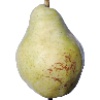
Label: Pear Williams 1